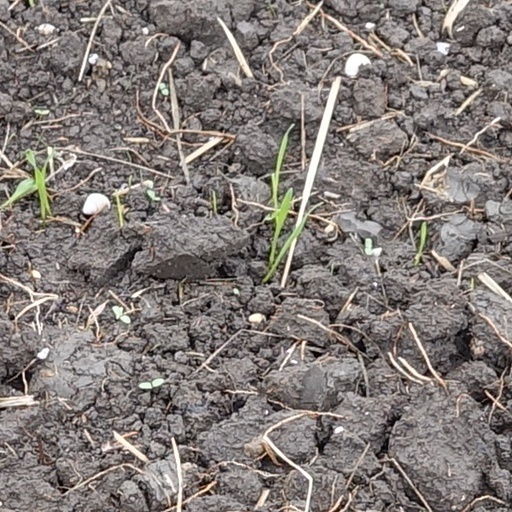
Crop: wheat